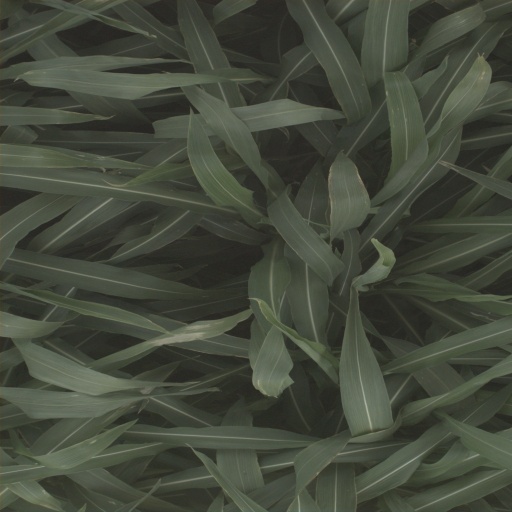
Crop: sorghum